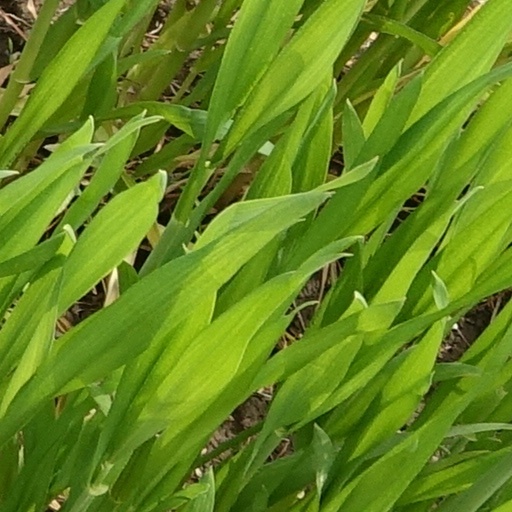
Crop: wheat